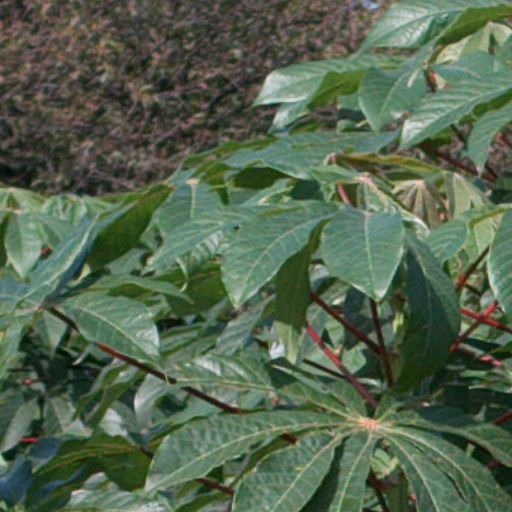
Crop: cassava